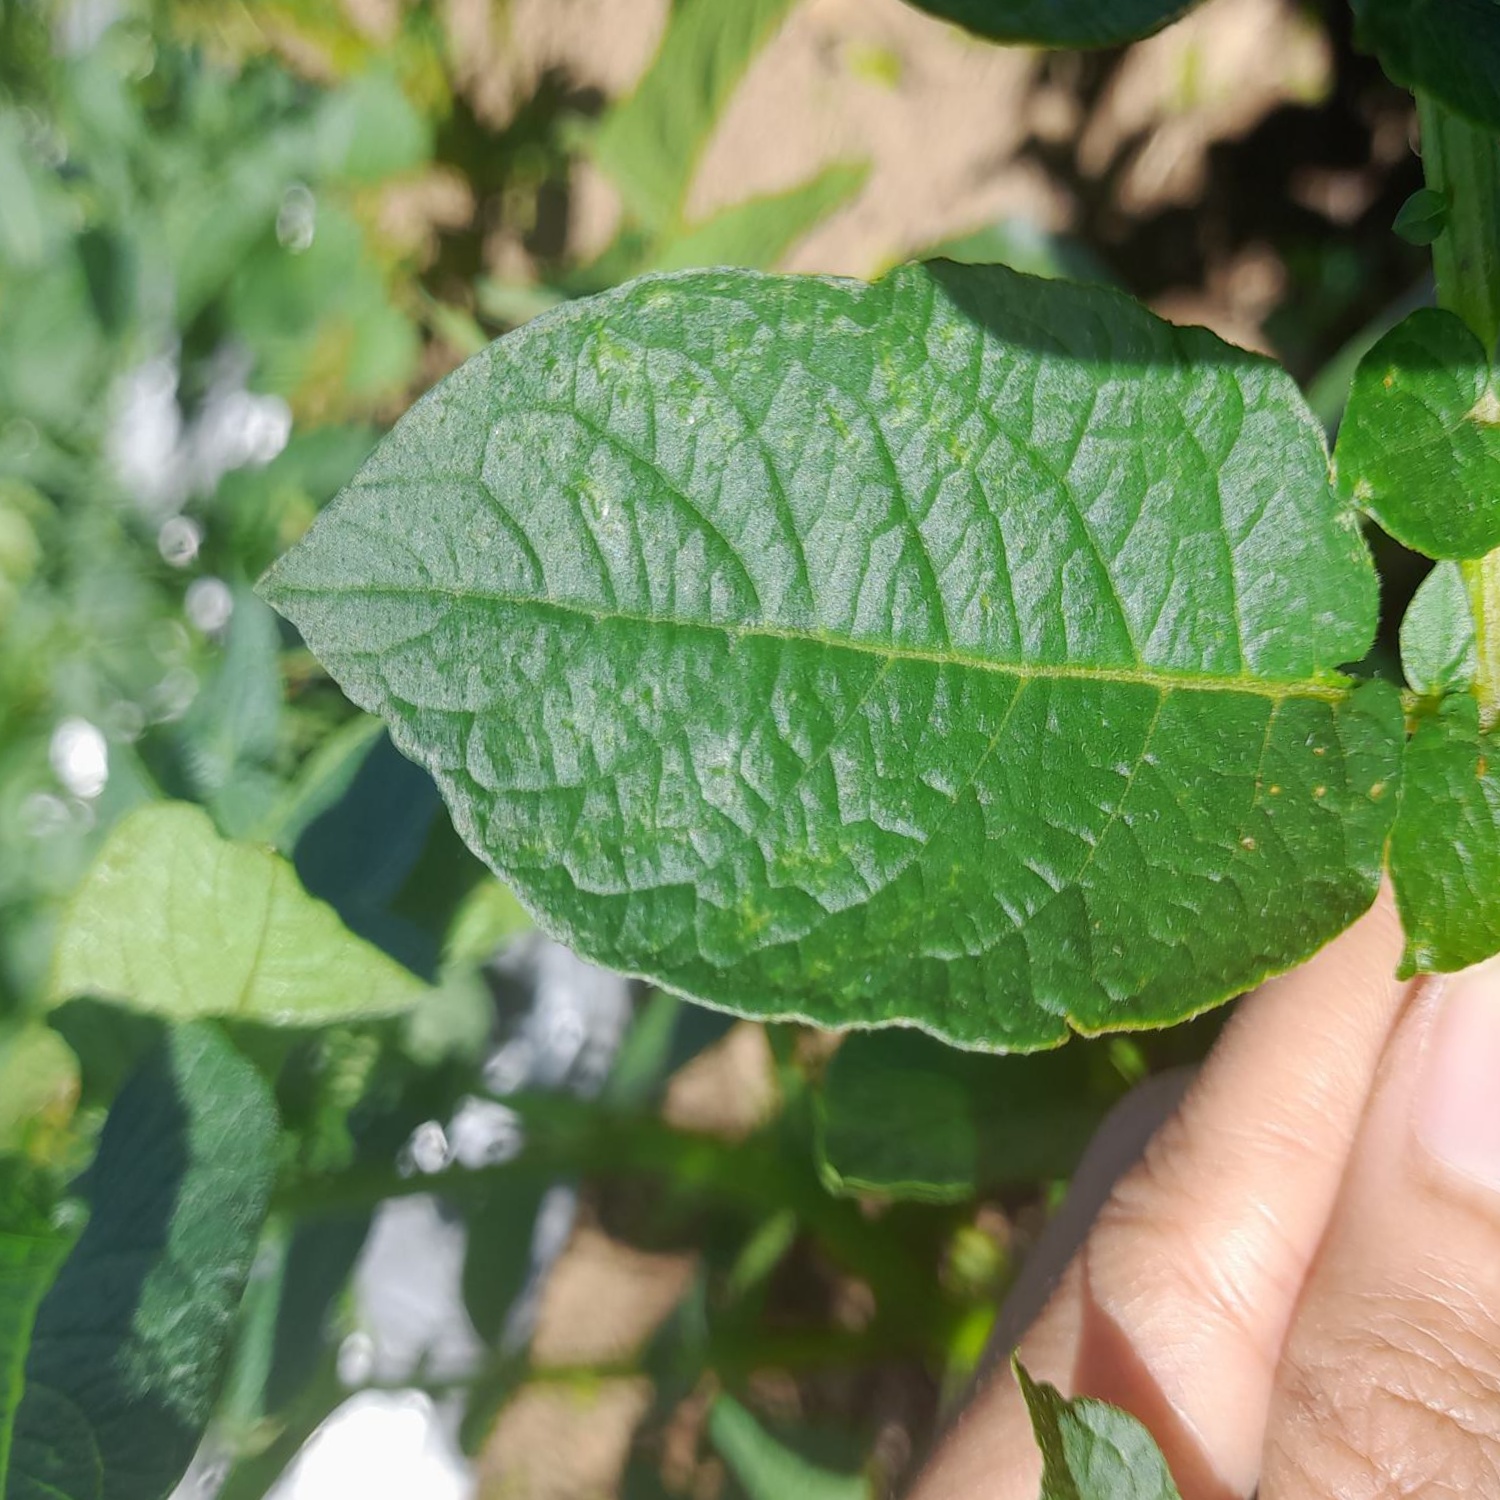
Etiqueta: Virus